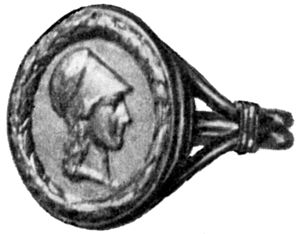
Doktorring
Den danske doktorring
En doktorring er en fingerring, som en person, der har erhvervet en doktorgrad har ret til at bære. En dansk doktorring er er forsynet med en plade med et Minervahoved omgivet af en laurbærkrans. Pladens udseende har været det samme siden 1866, hvor medaljøren Harald Conradsen udformede den. Tidligere – i 1824 – havde Harald Conradsens far, medaljør Johannes Conradsen, udformet en plade til doktorringen. I Sverige er ringen for den filosofiske doktorgrad dekoreret med laurbær, for juridisk doktorgrad med halvt laurbær, halvt egeløv og for medicinsk doktorgrad med en laurbærkrans med en slange viklet om.